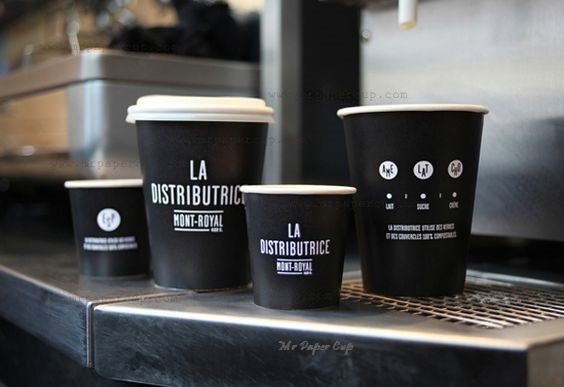
Label: paper